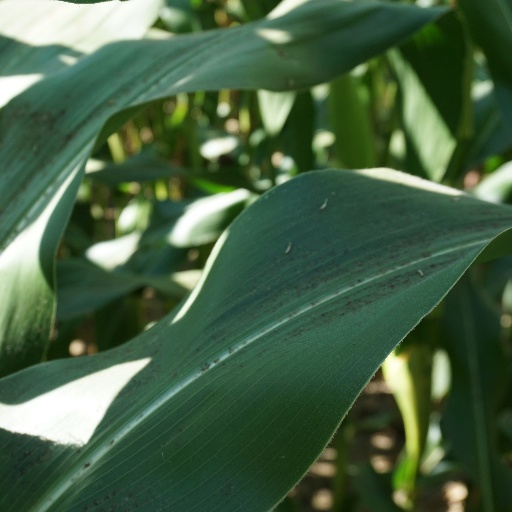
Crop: maize; corn